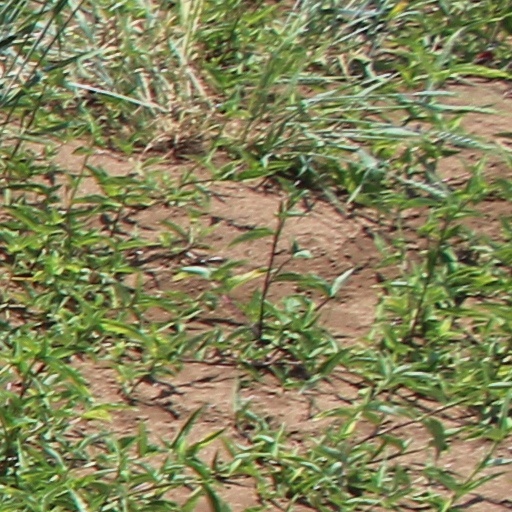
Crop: wheat